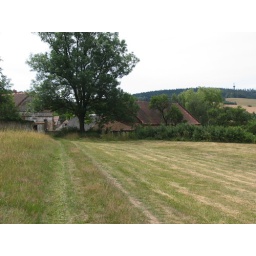
This field was just over the wall from Iva and Milan's house.